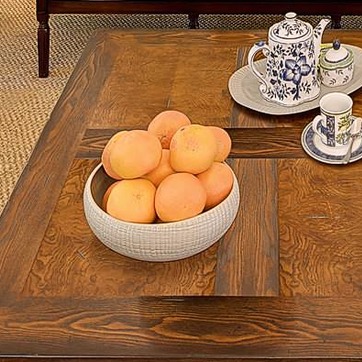
Material: food